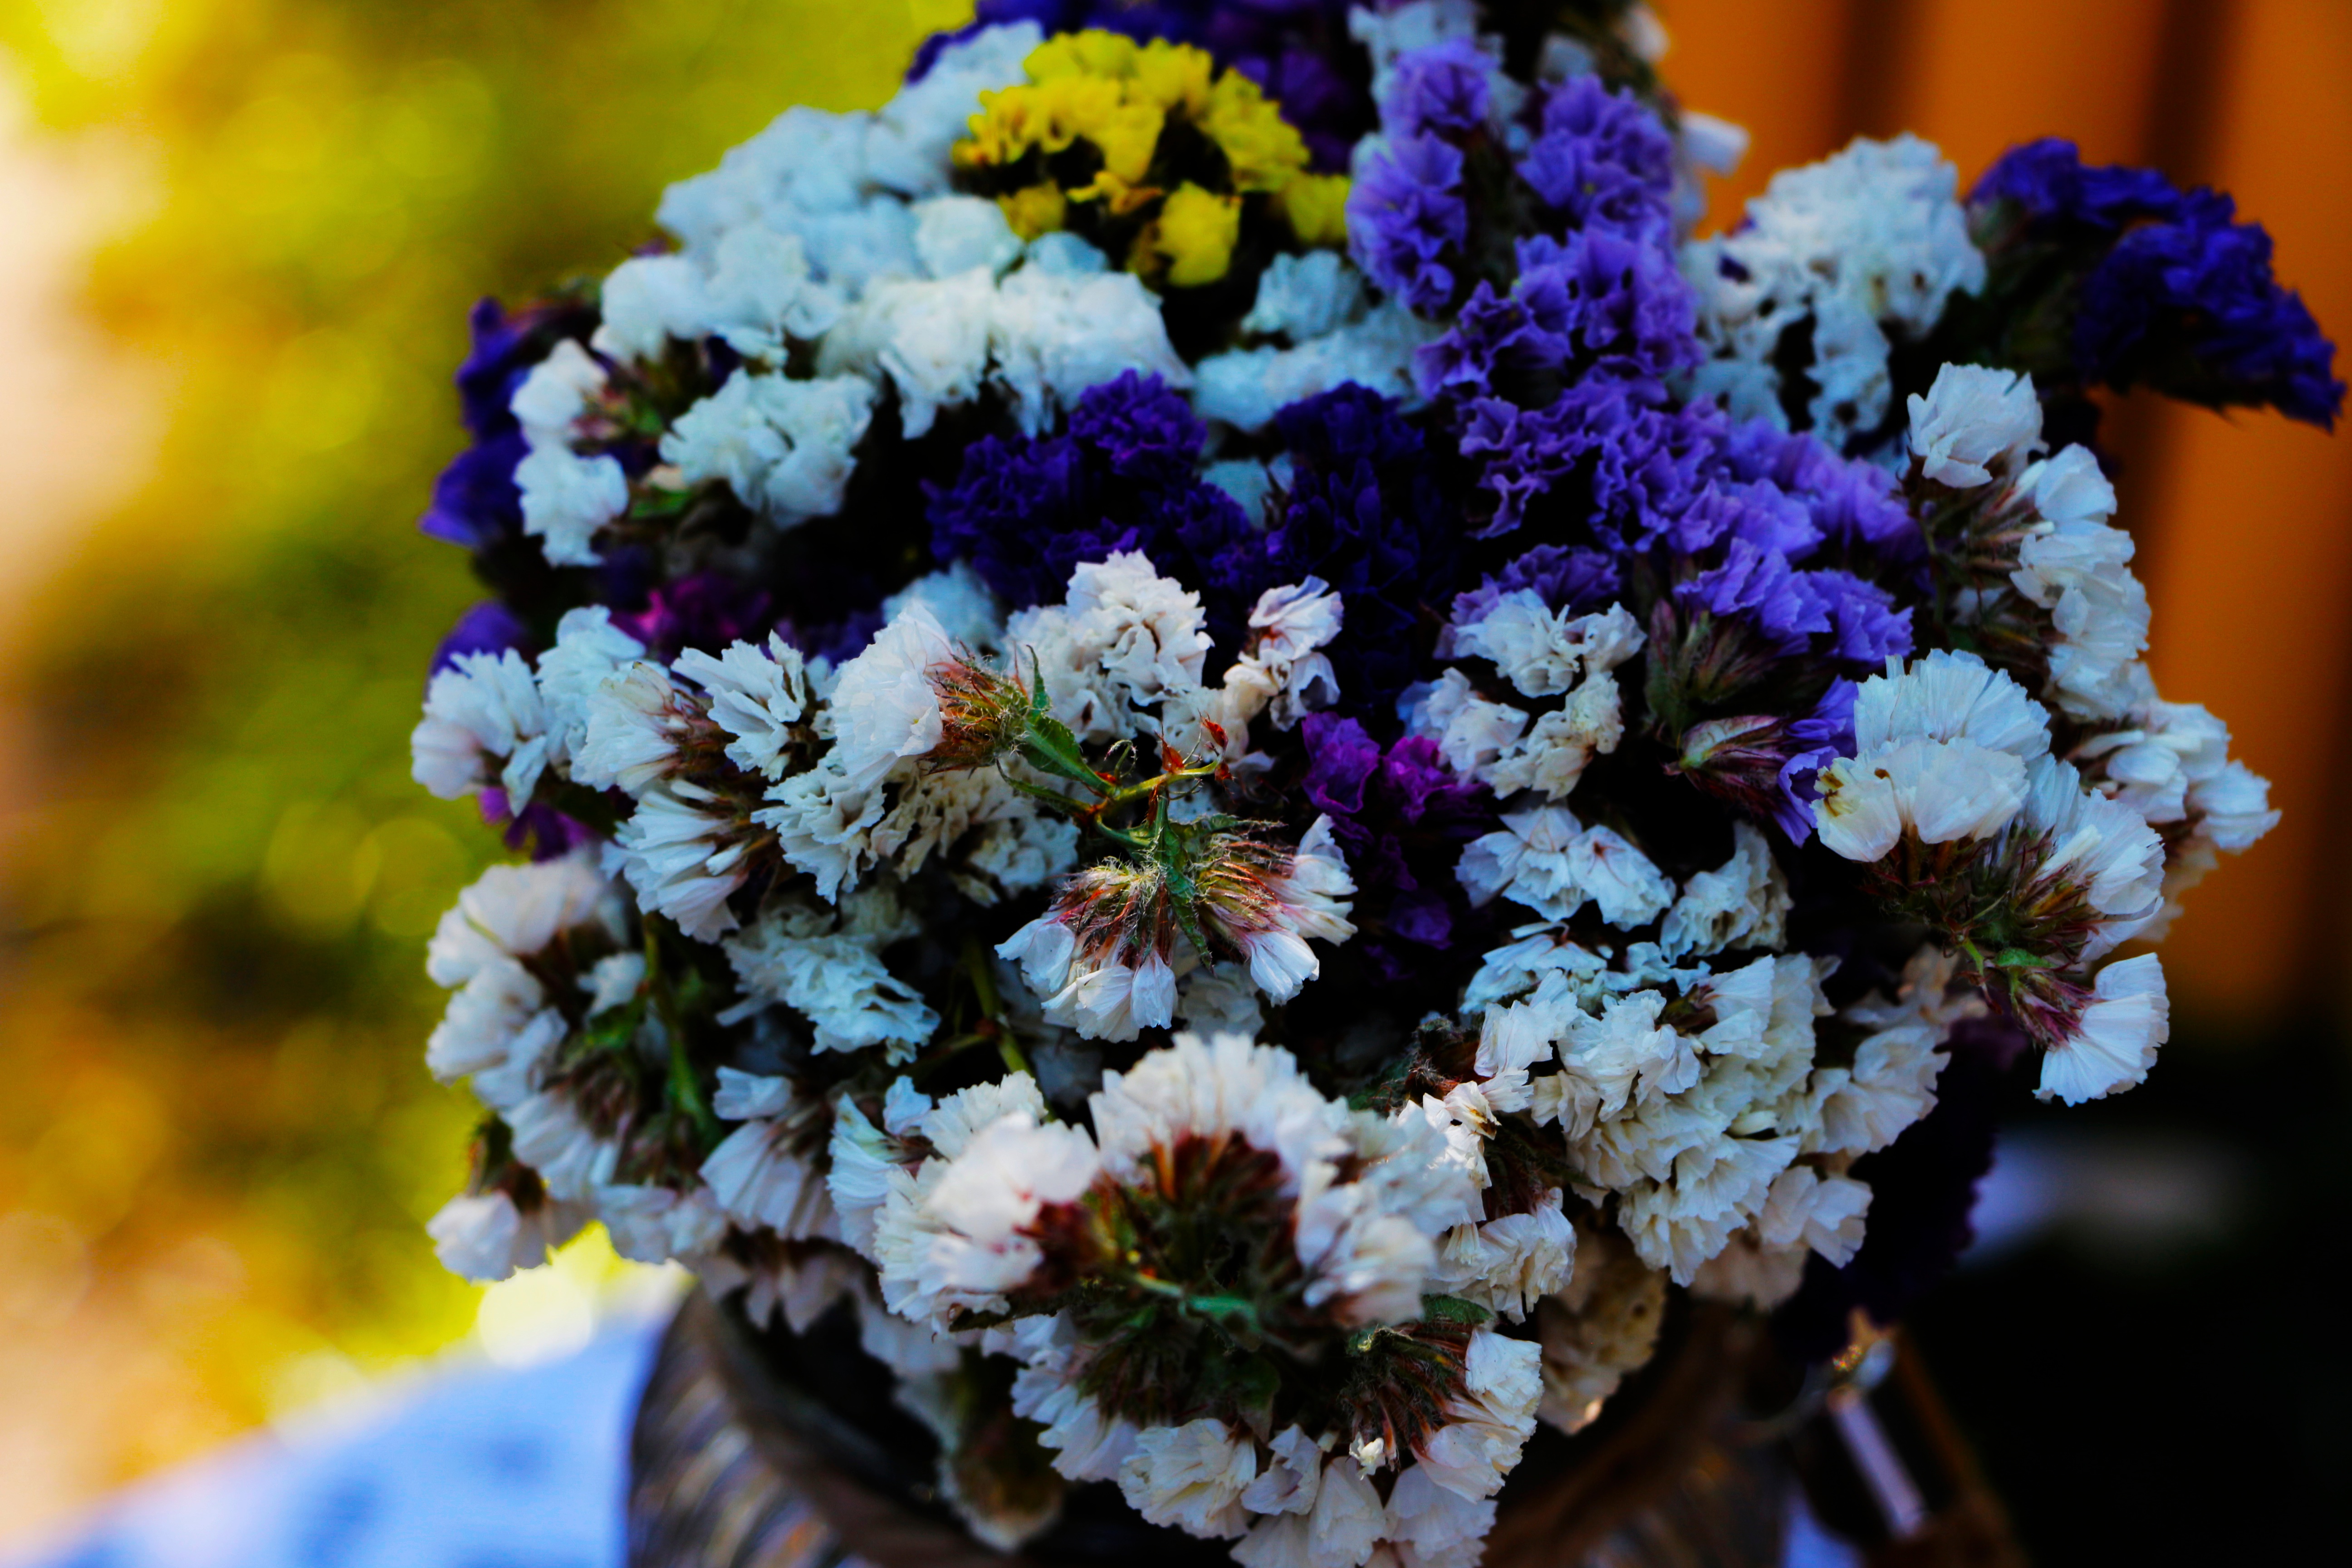
blossom, plant, flower, flora, floristry, macro photography, flowering plant, flower bouquet, cut flowers, floral design, land plant, flower arranging